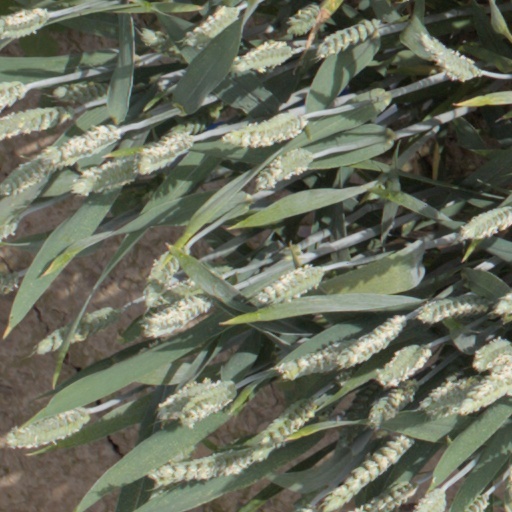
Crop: wheat